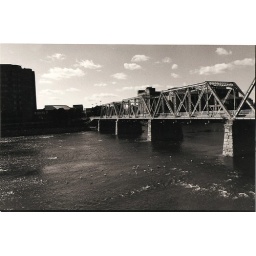
bridge in down town grand rapids. burned the clouds for a few seconds to make them pop. no filters.